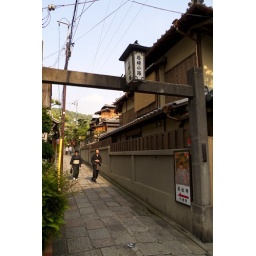
Two people in traditional outfits walking down an old street in Kyoto.